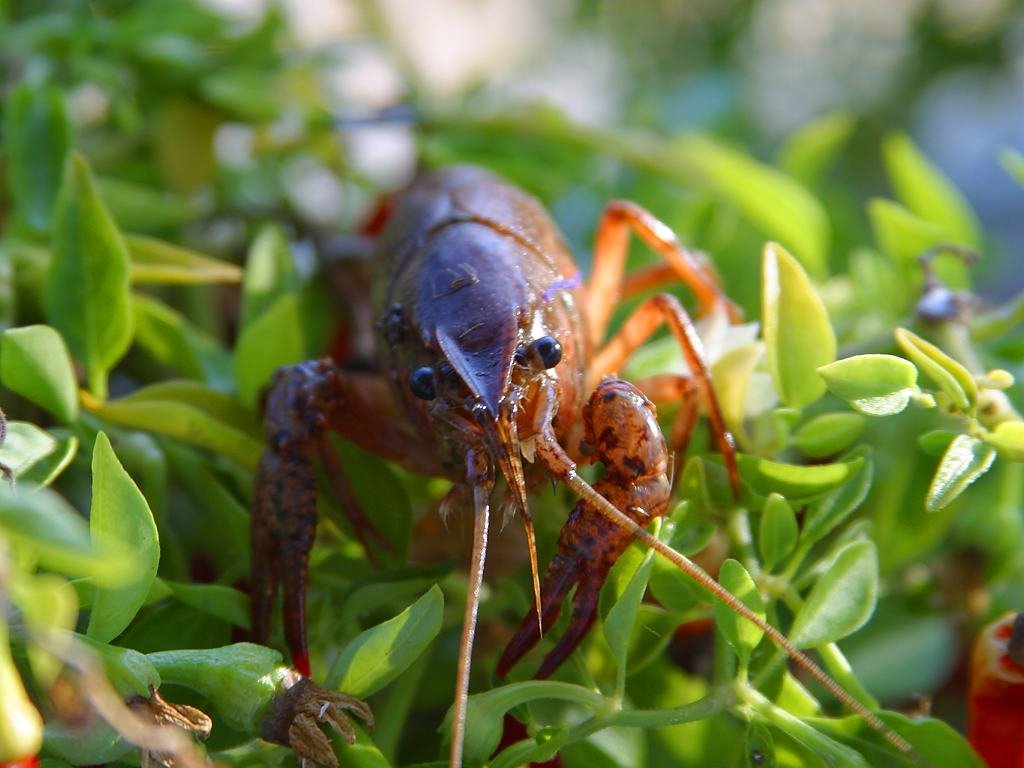
nature, flower, animal, wildlife, underwater, insect, fish, fauna, invertebrate, shrimp, close up, aquarium, creature, aquatic plants, crawfish, cancer, macro photography, arthropod, probe, membrane winged insect